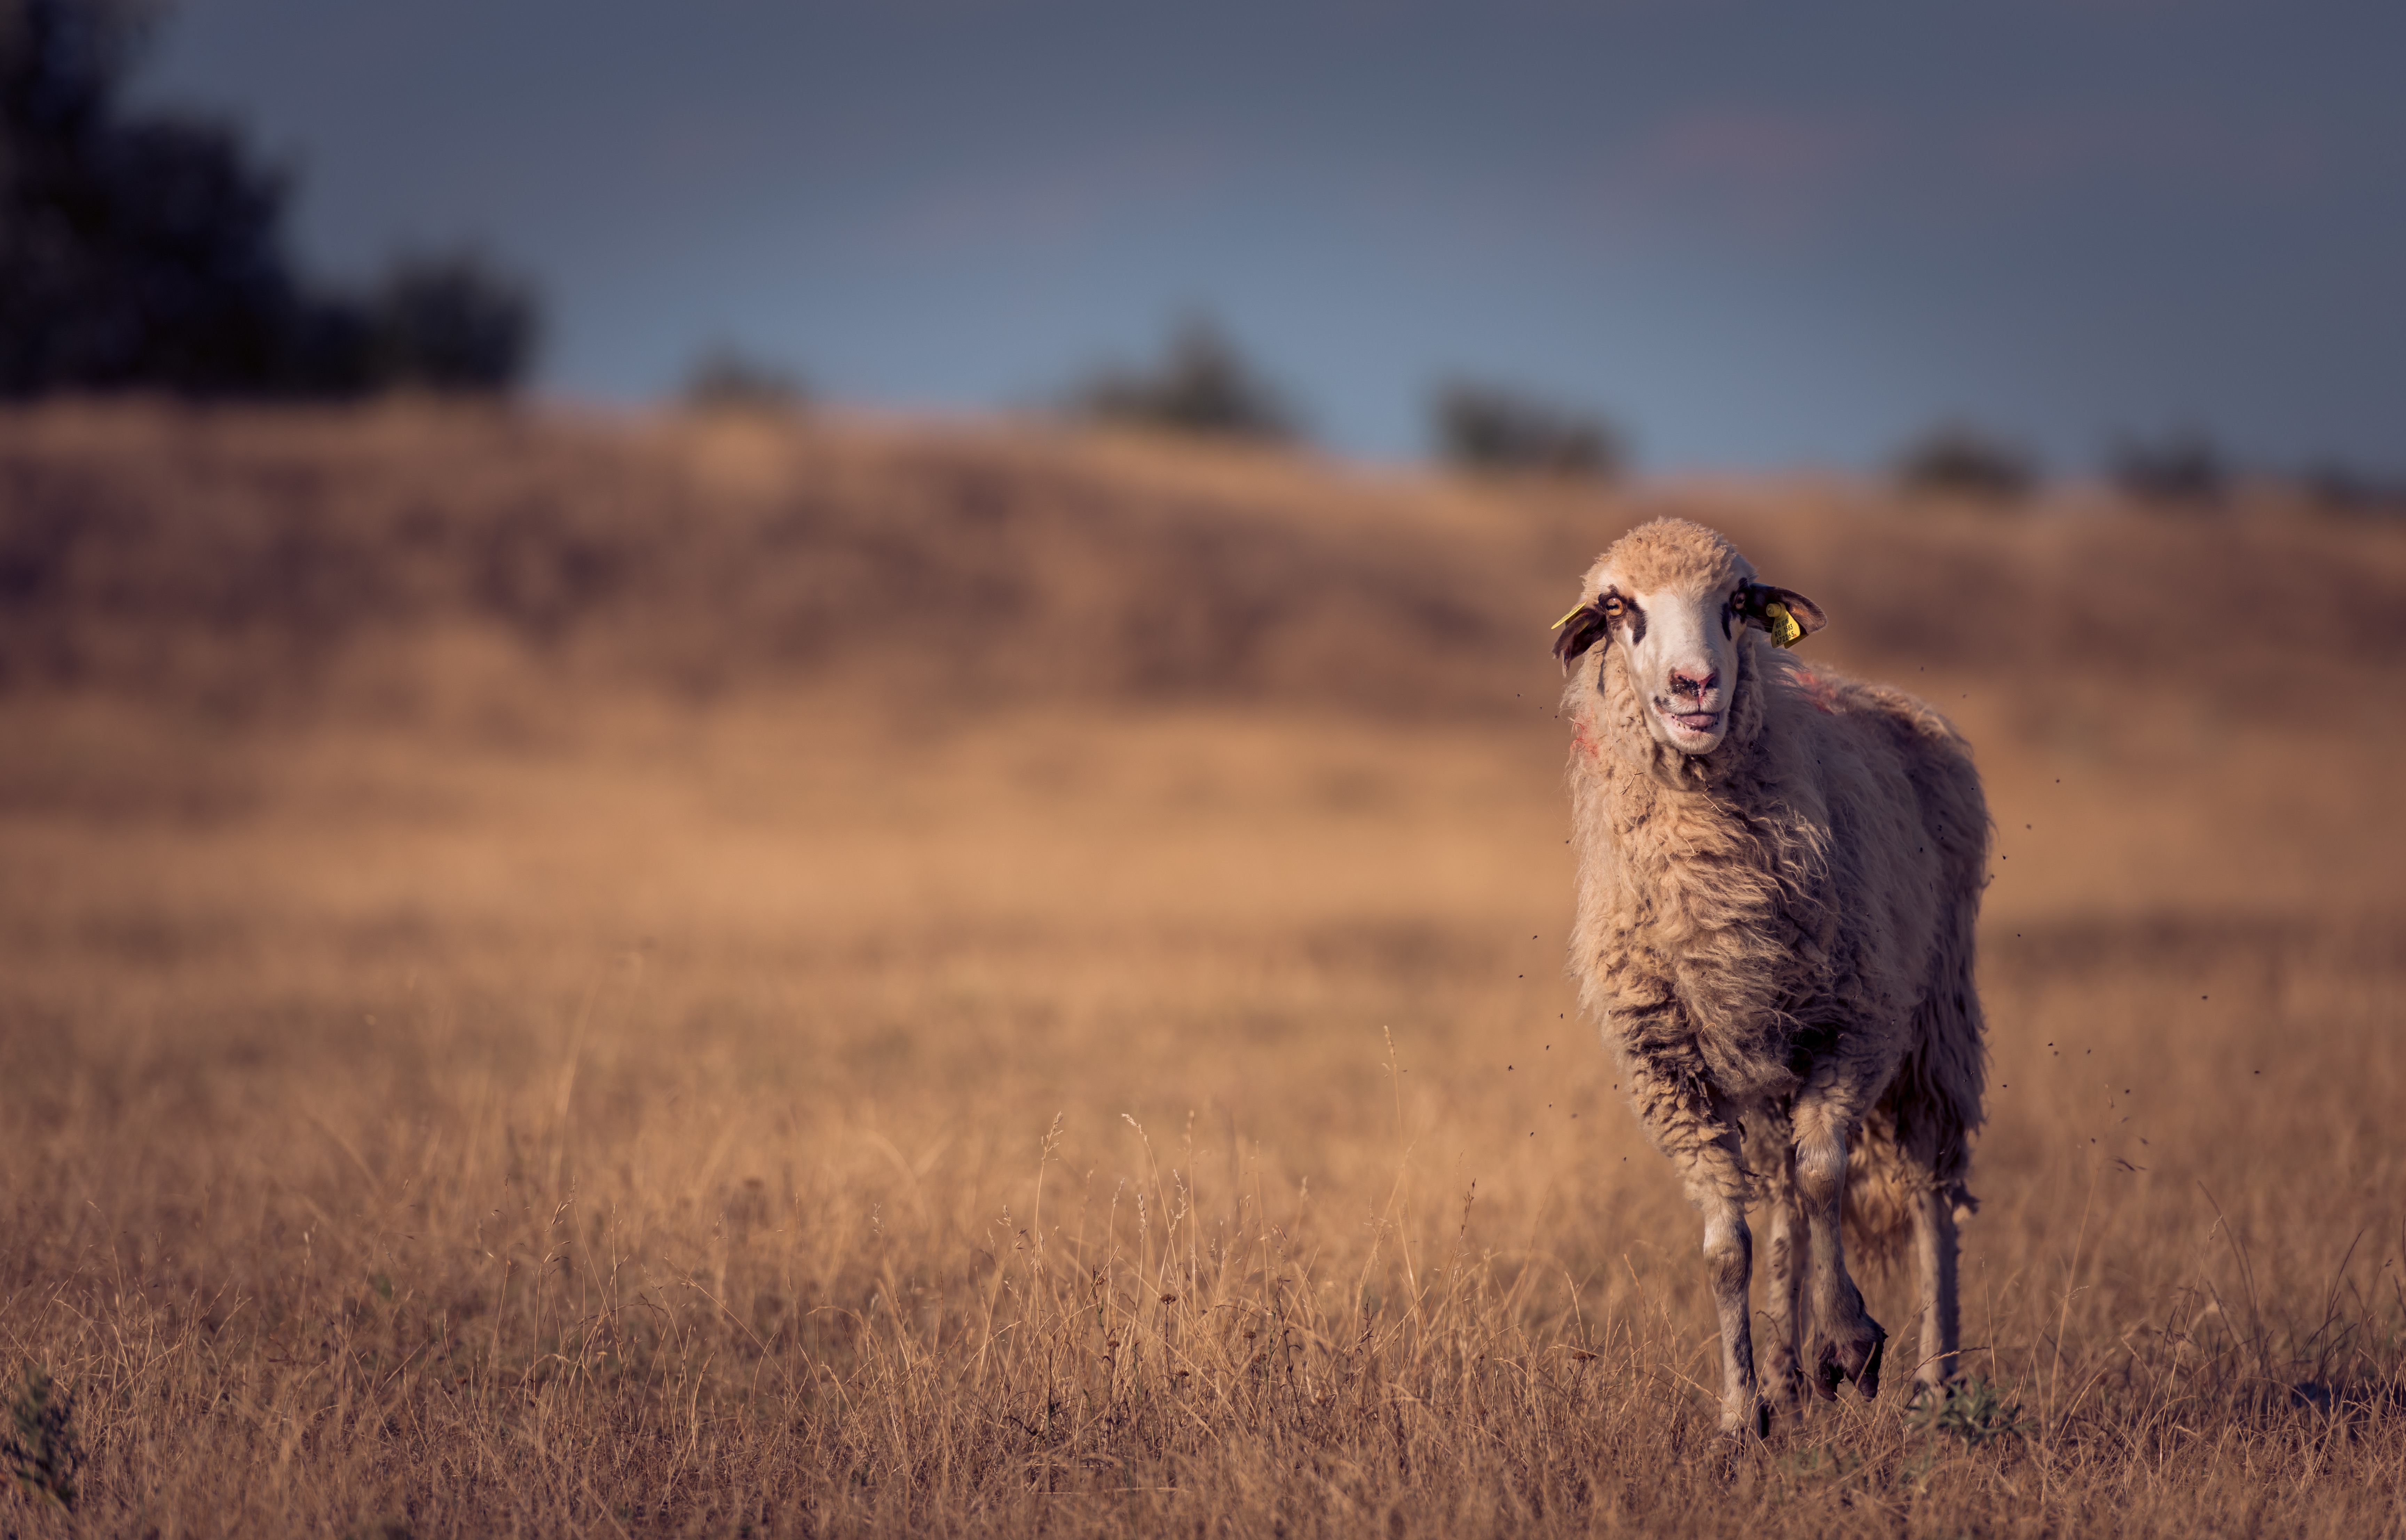
landscape, grass, sky, field, prairie, sunlight, wildlife, herd, pasture, grazing, sheep, fauna, savanna, plain, grassland, safari, ecosystem, steppe, stock photography, grass family, cattle like mammal, ecoregion